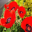
Label: poppy